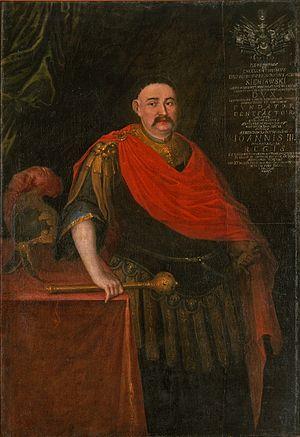
Mikołaj Hieronim Sieniawski, membre de la noble famille polonaise Sieniawski, grand gardien de la Couronne, grand porte étendard, maréchal de la Cour, staroste de Lviv et voïvode de Volnie, hetman de la Couronne, staroste de Radom, Rohatyn et Piaseczno.